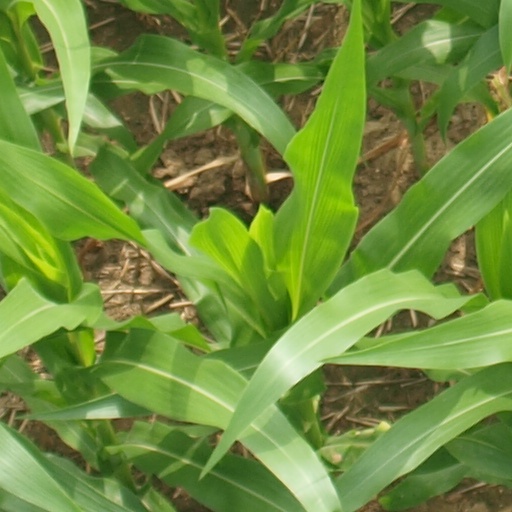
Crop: maize; corn